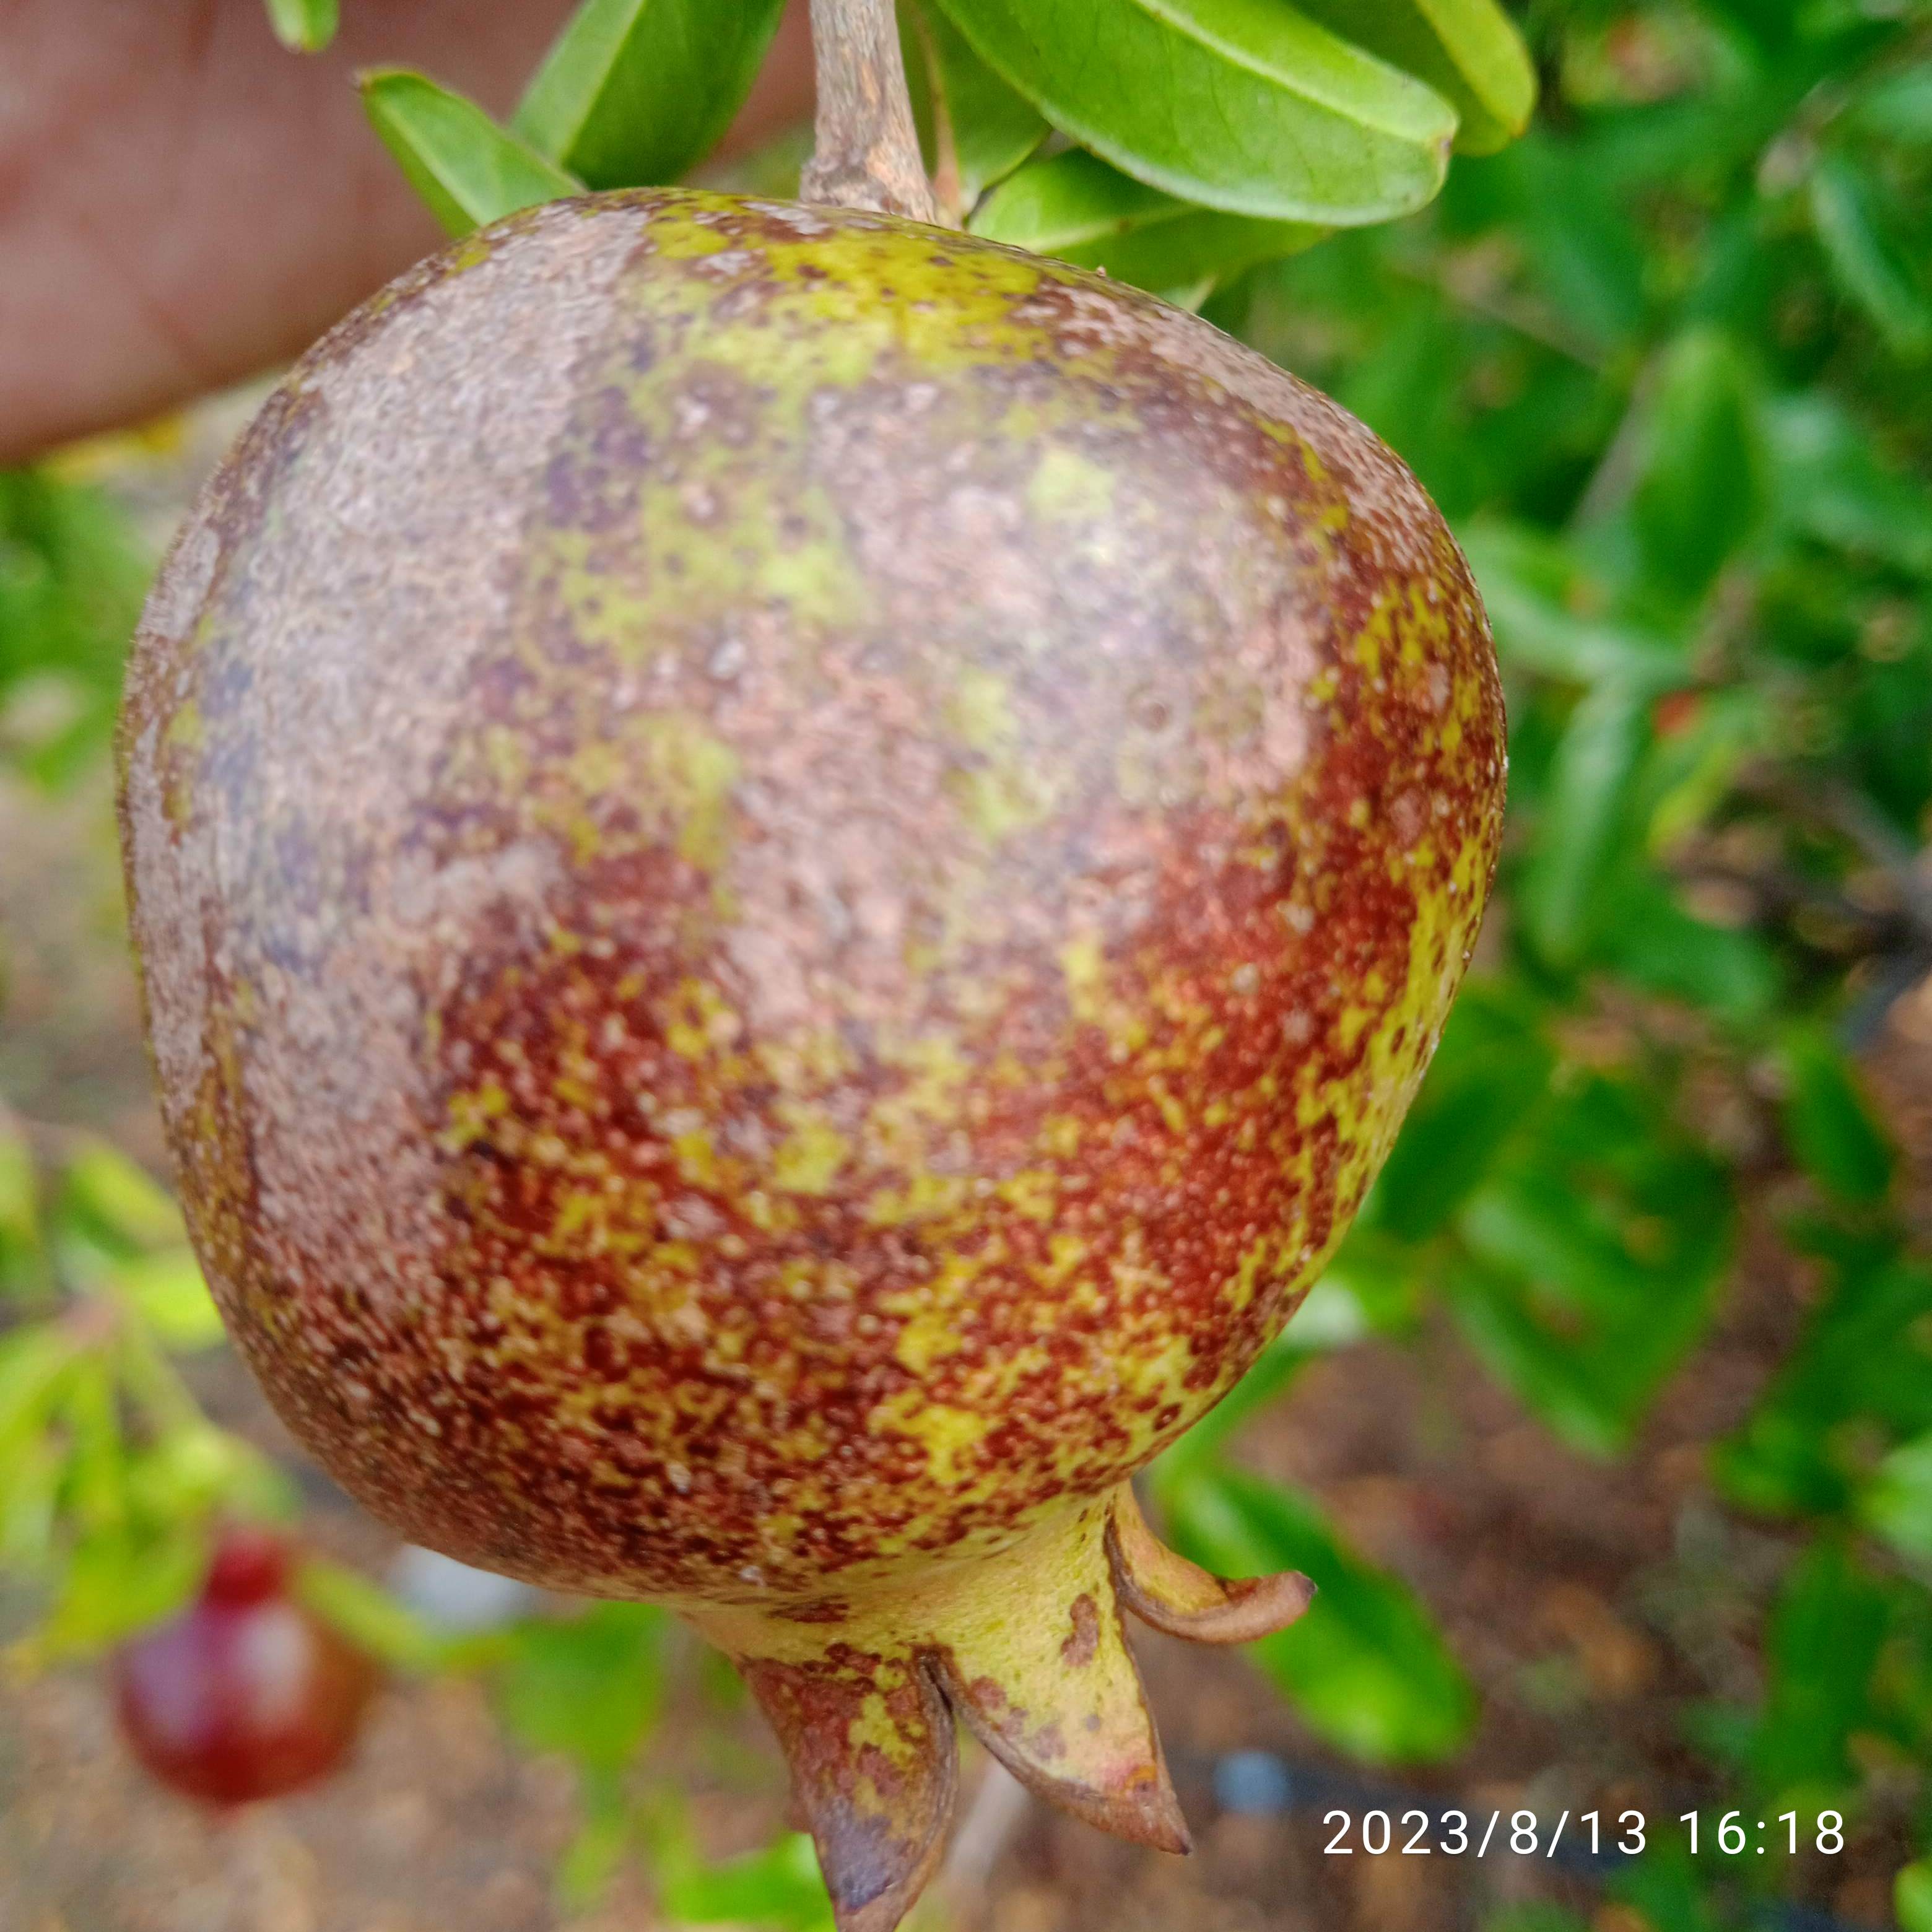
Label: Cercospora